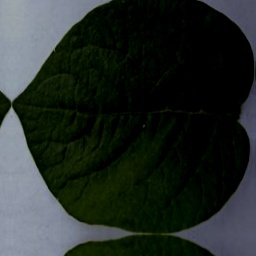
Etiqueta: Sana